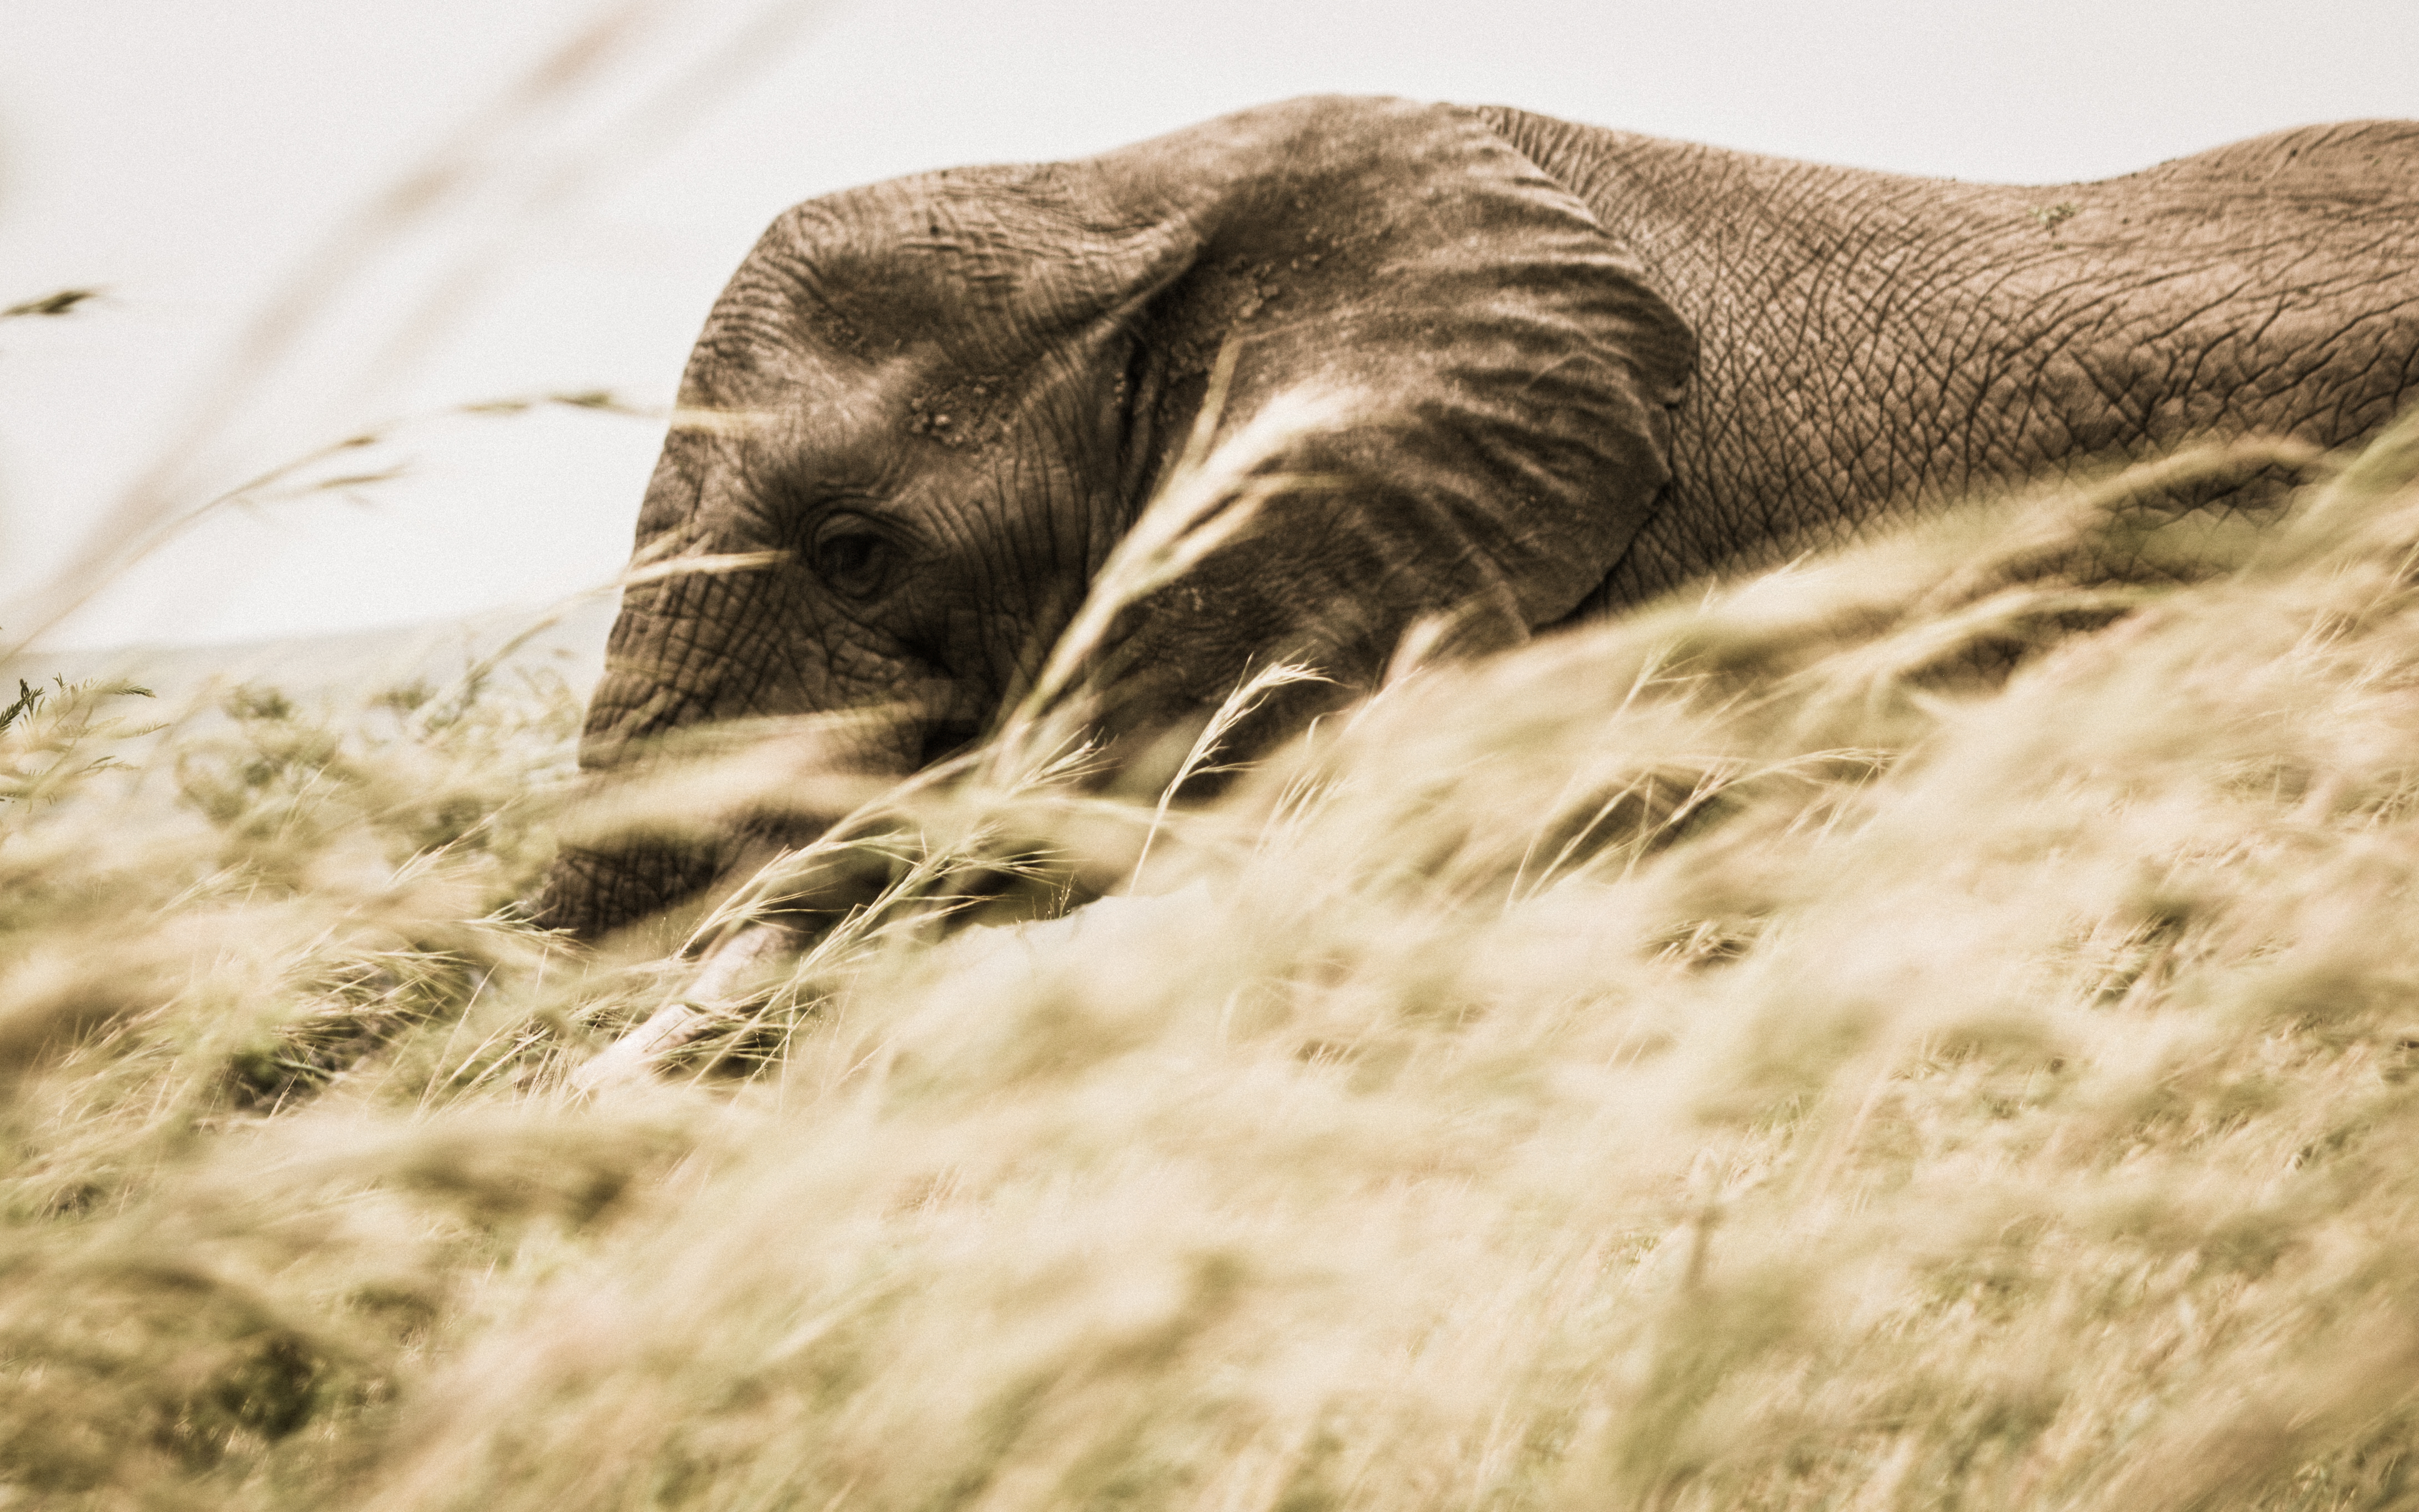
grass, sand, dog, animal, mammal, elephant, close up, whiskers, vertebrate, dog like mammal